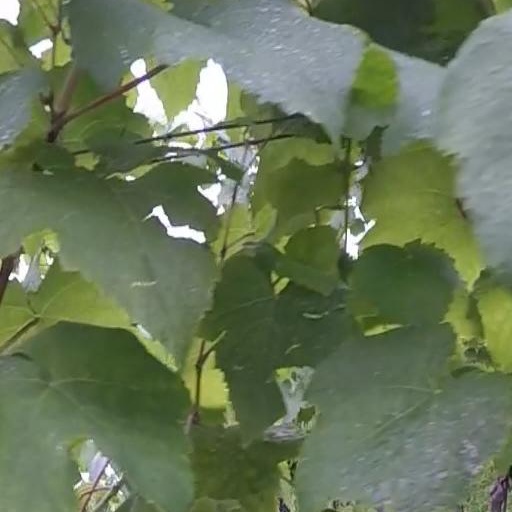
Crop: grape